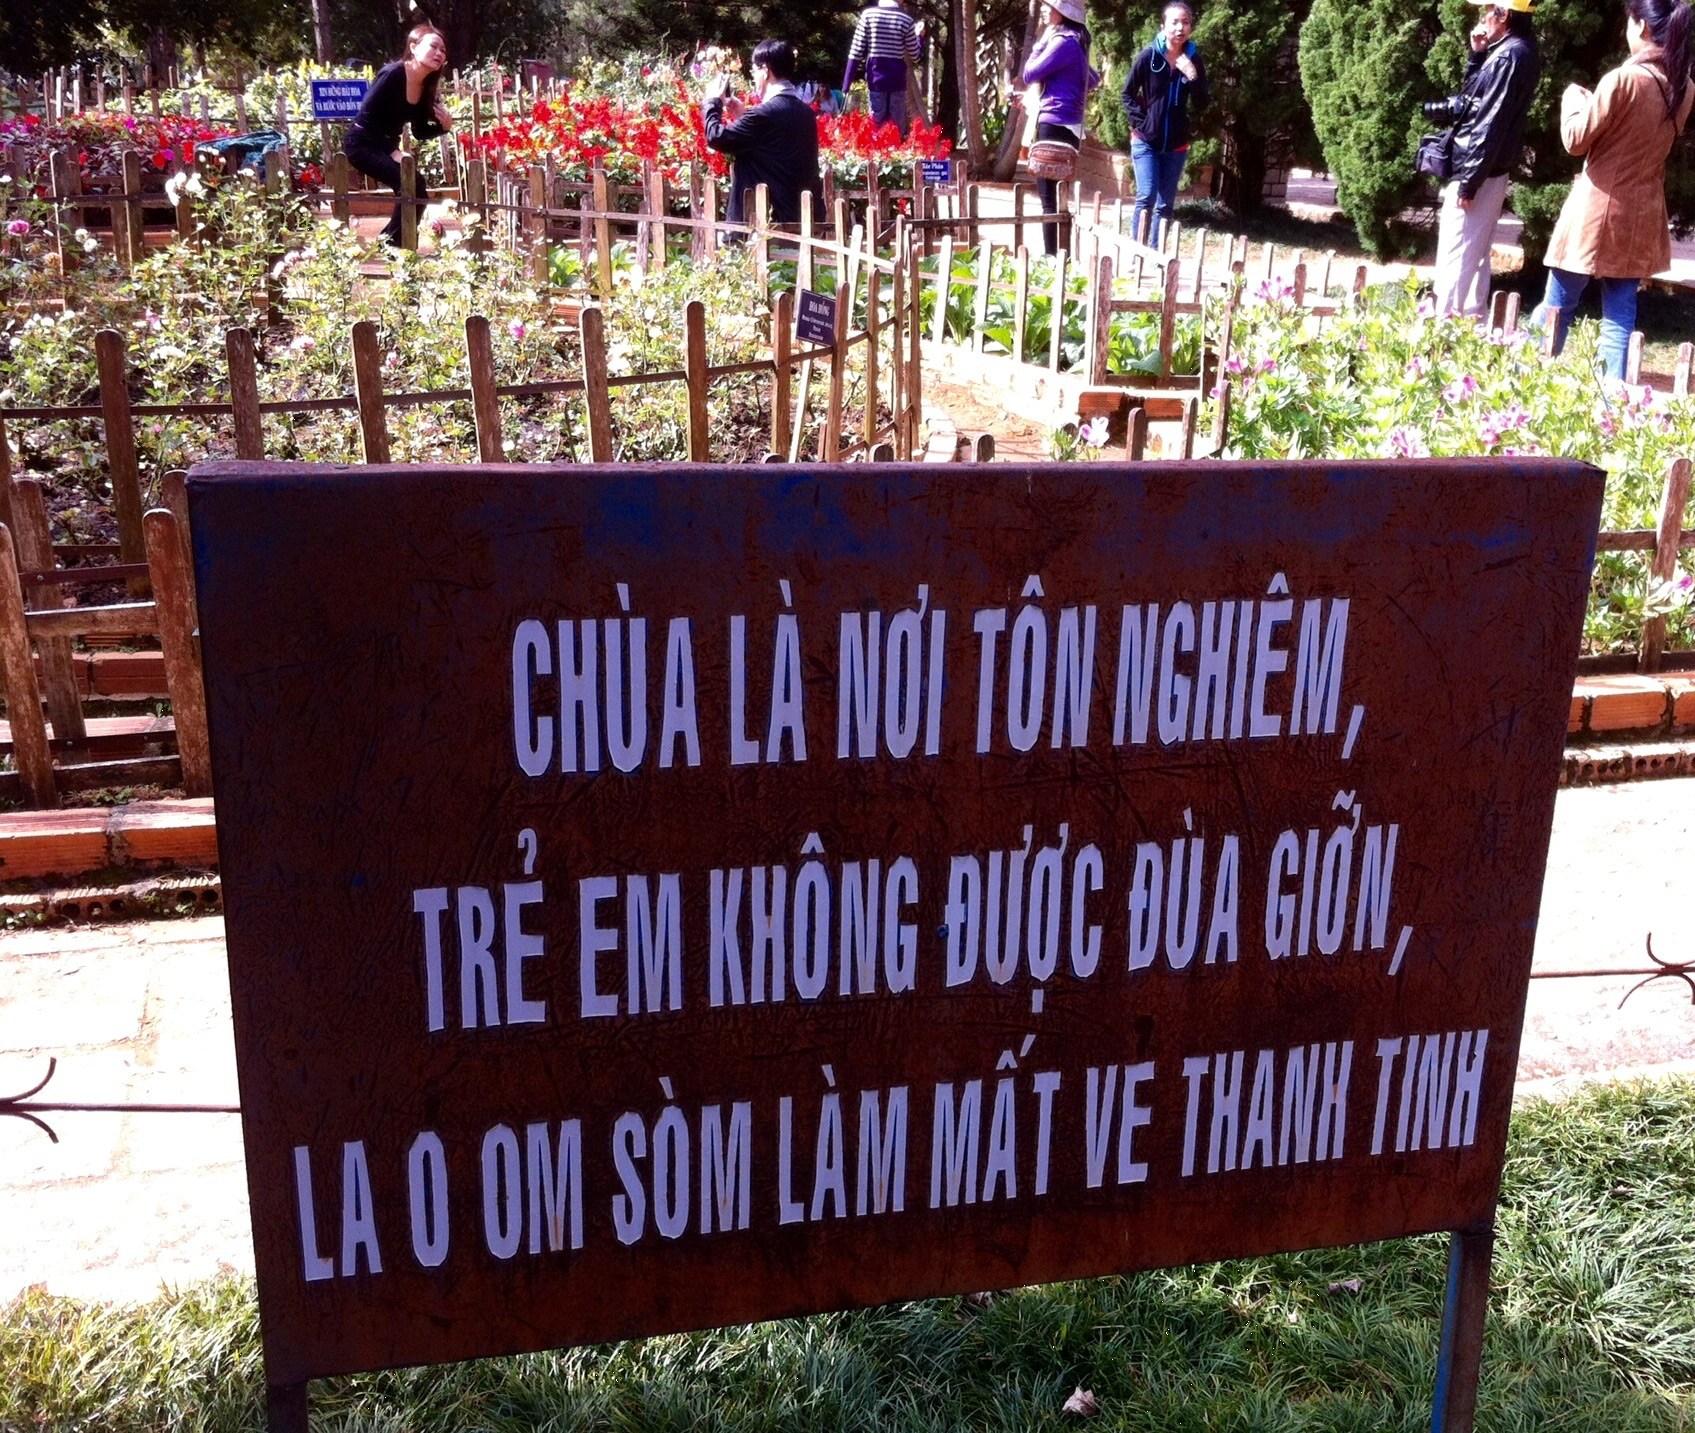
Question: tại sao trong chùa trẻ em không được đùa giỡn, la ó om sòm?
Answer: vì chùa là nơi tôn nghiêm và đùa giỡn, la ó om sòm làm mất vẻ thanh tịnh của chùa